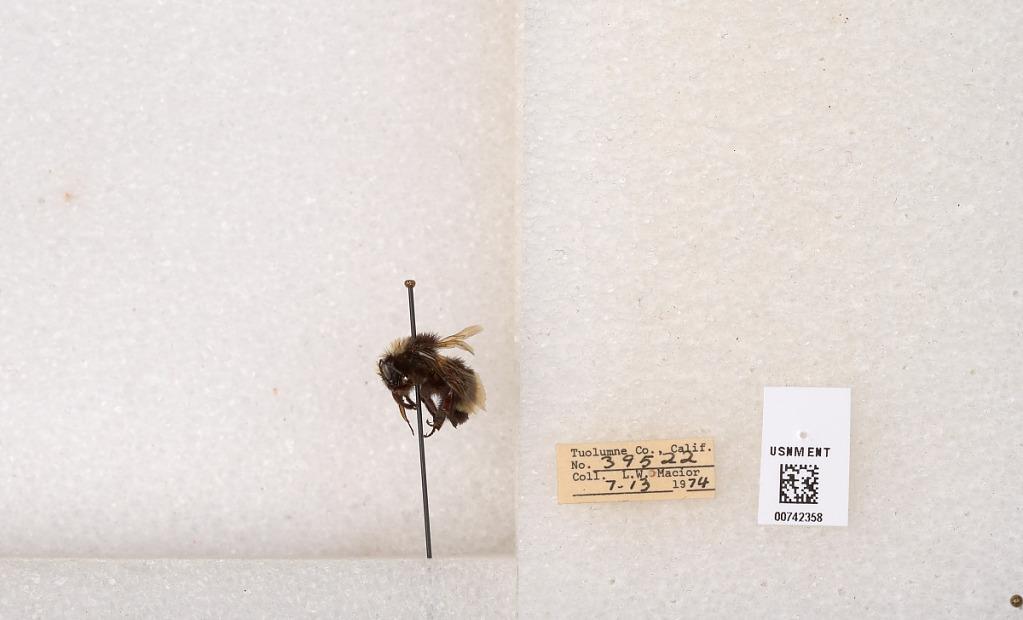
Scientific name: Bombus (Pyrobombus) vosnesenskii Radoszkowski
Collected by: L. Macior
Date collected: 1974-7-13
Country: United States
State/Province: California
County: Tuolumne
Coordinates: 38.0276, -119.955